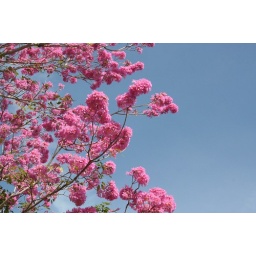
the mai tree against the blue sky